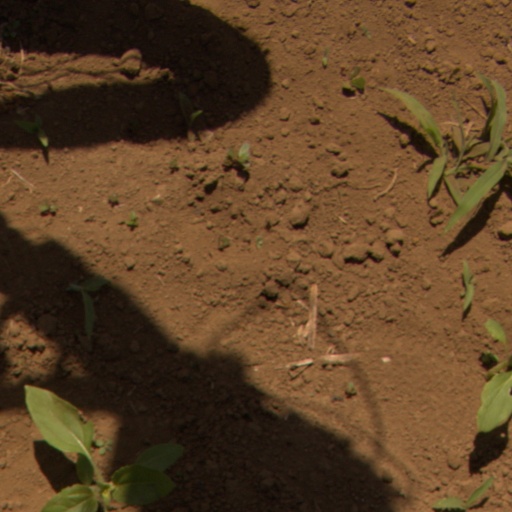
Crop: Jerusalem artichoke